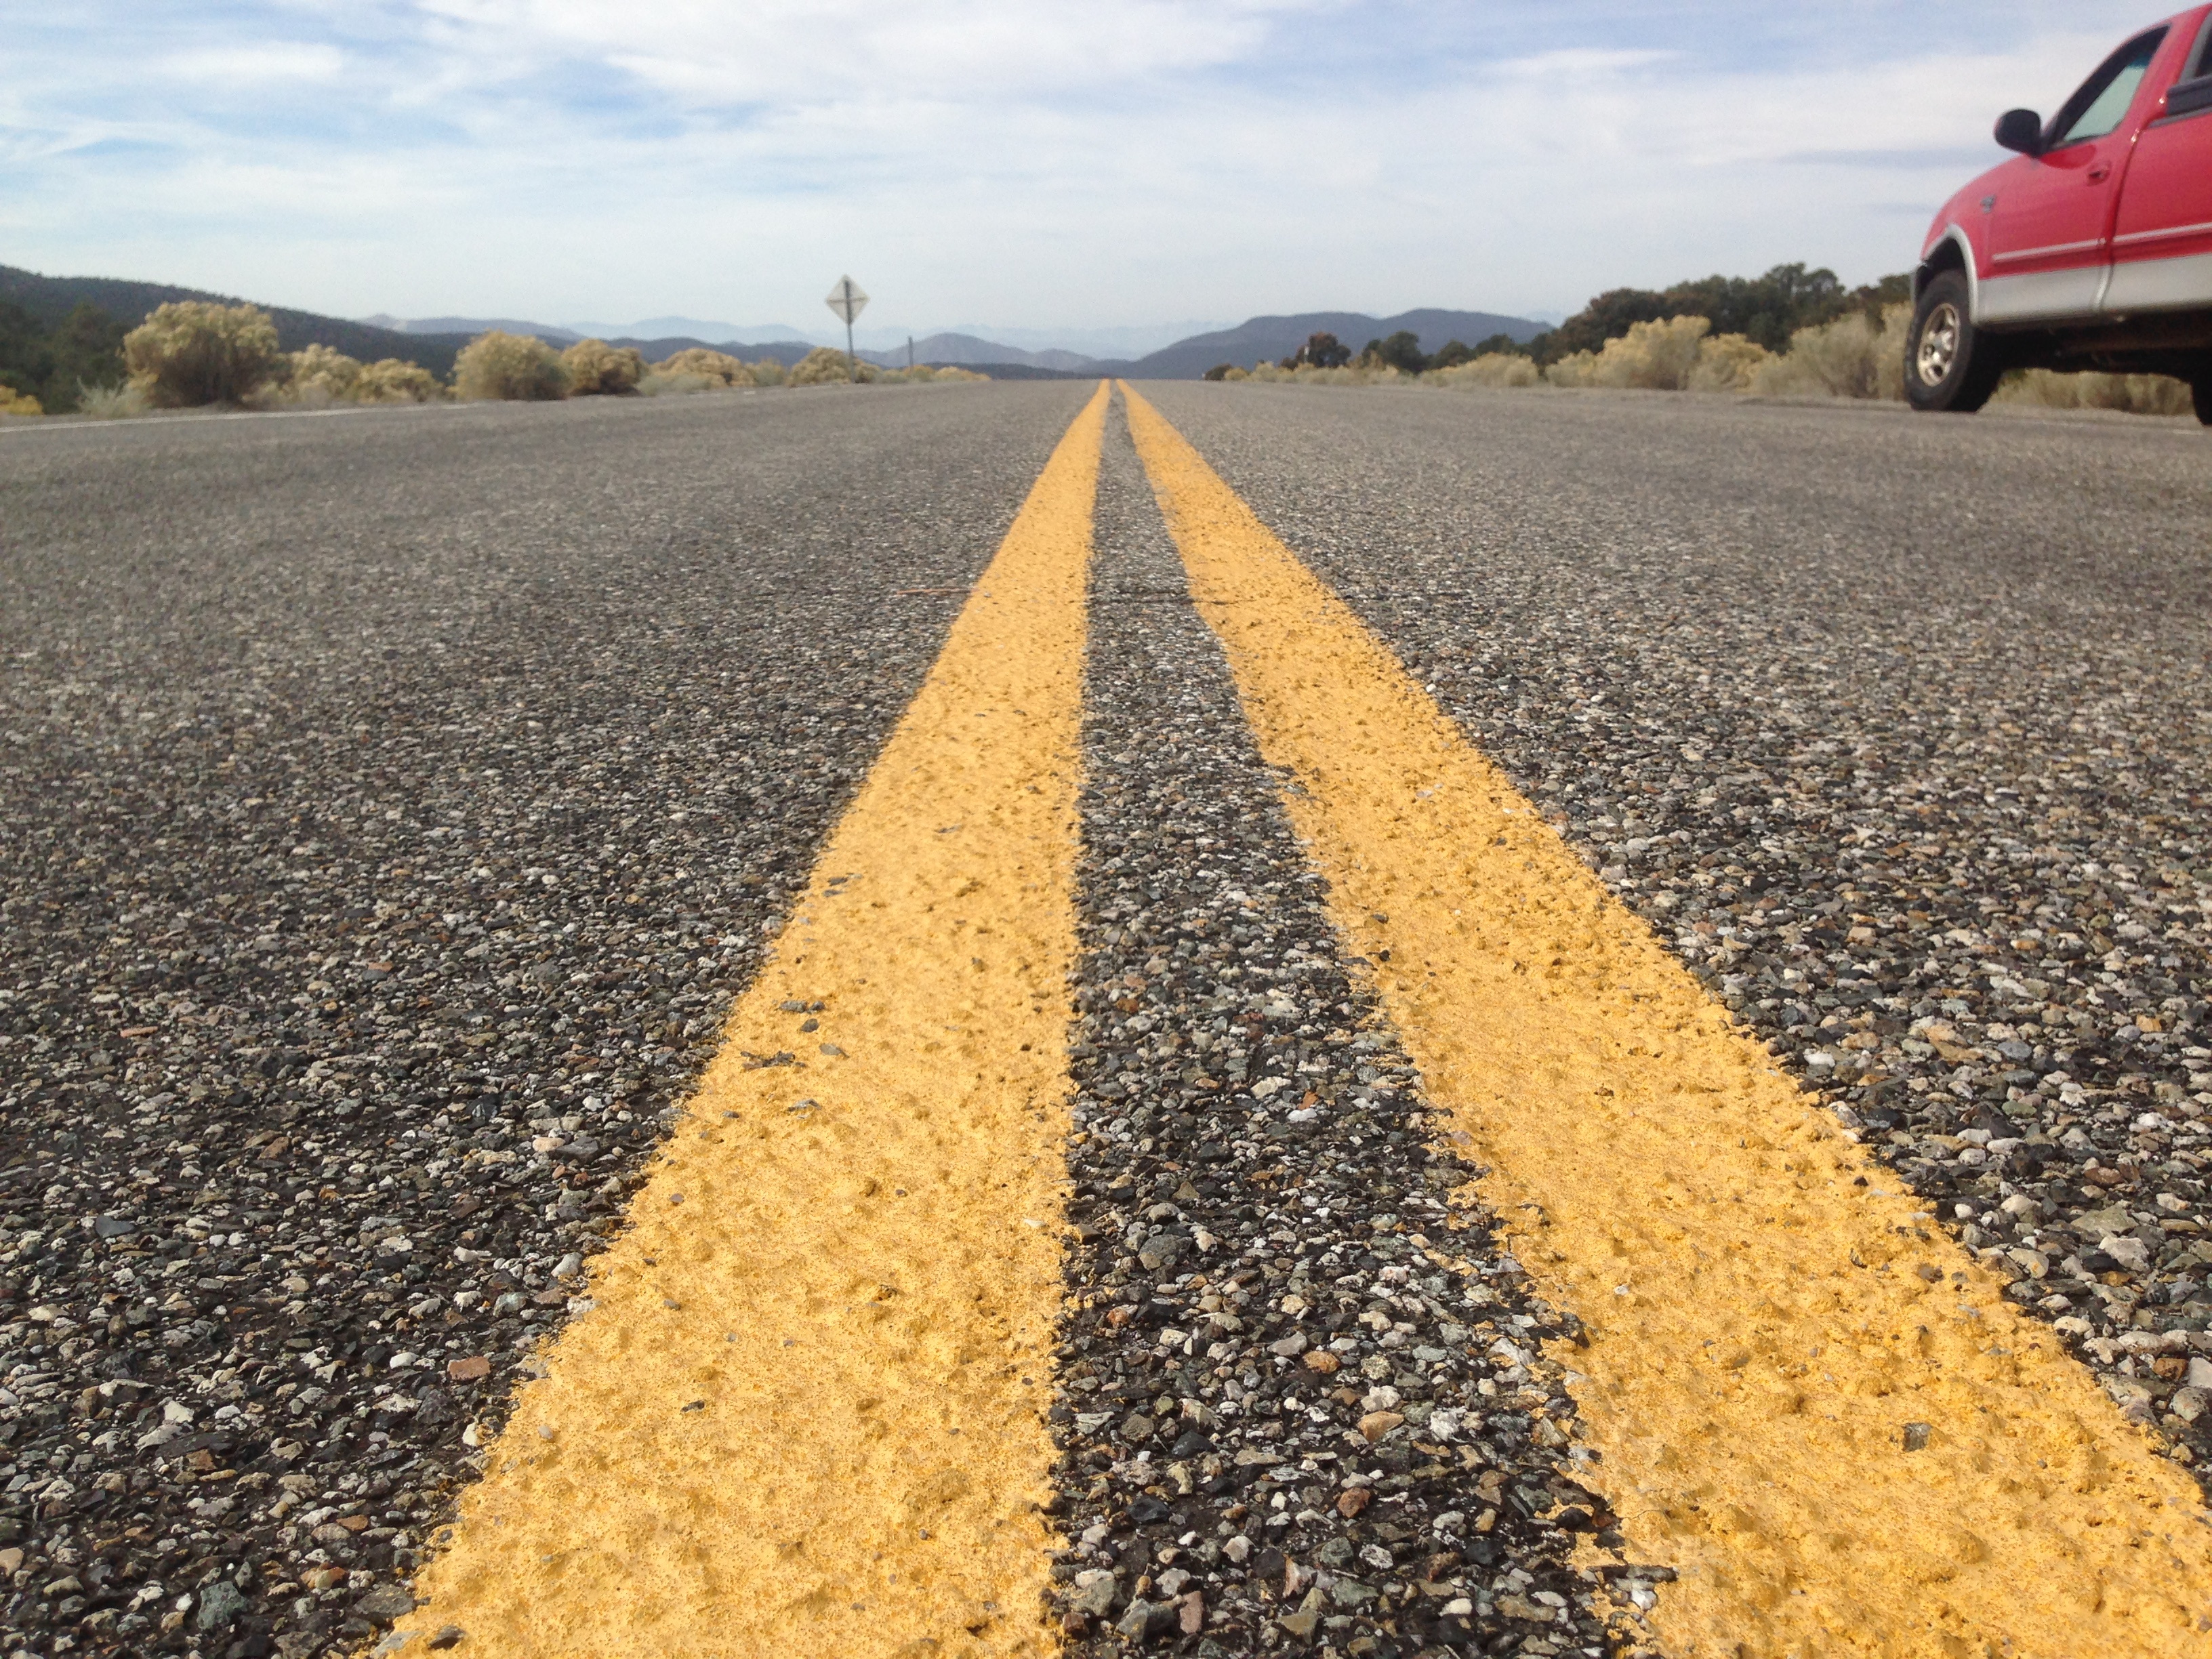
sand, track, road, field, prairie, highway, asphalt, walkway, dirt road, crop, soil, agriculture, gravel, infrastructure, bellyontheroad, rural area, road surface, grass family